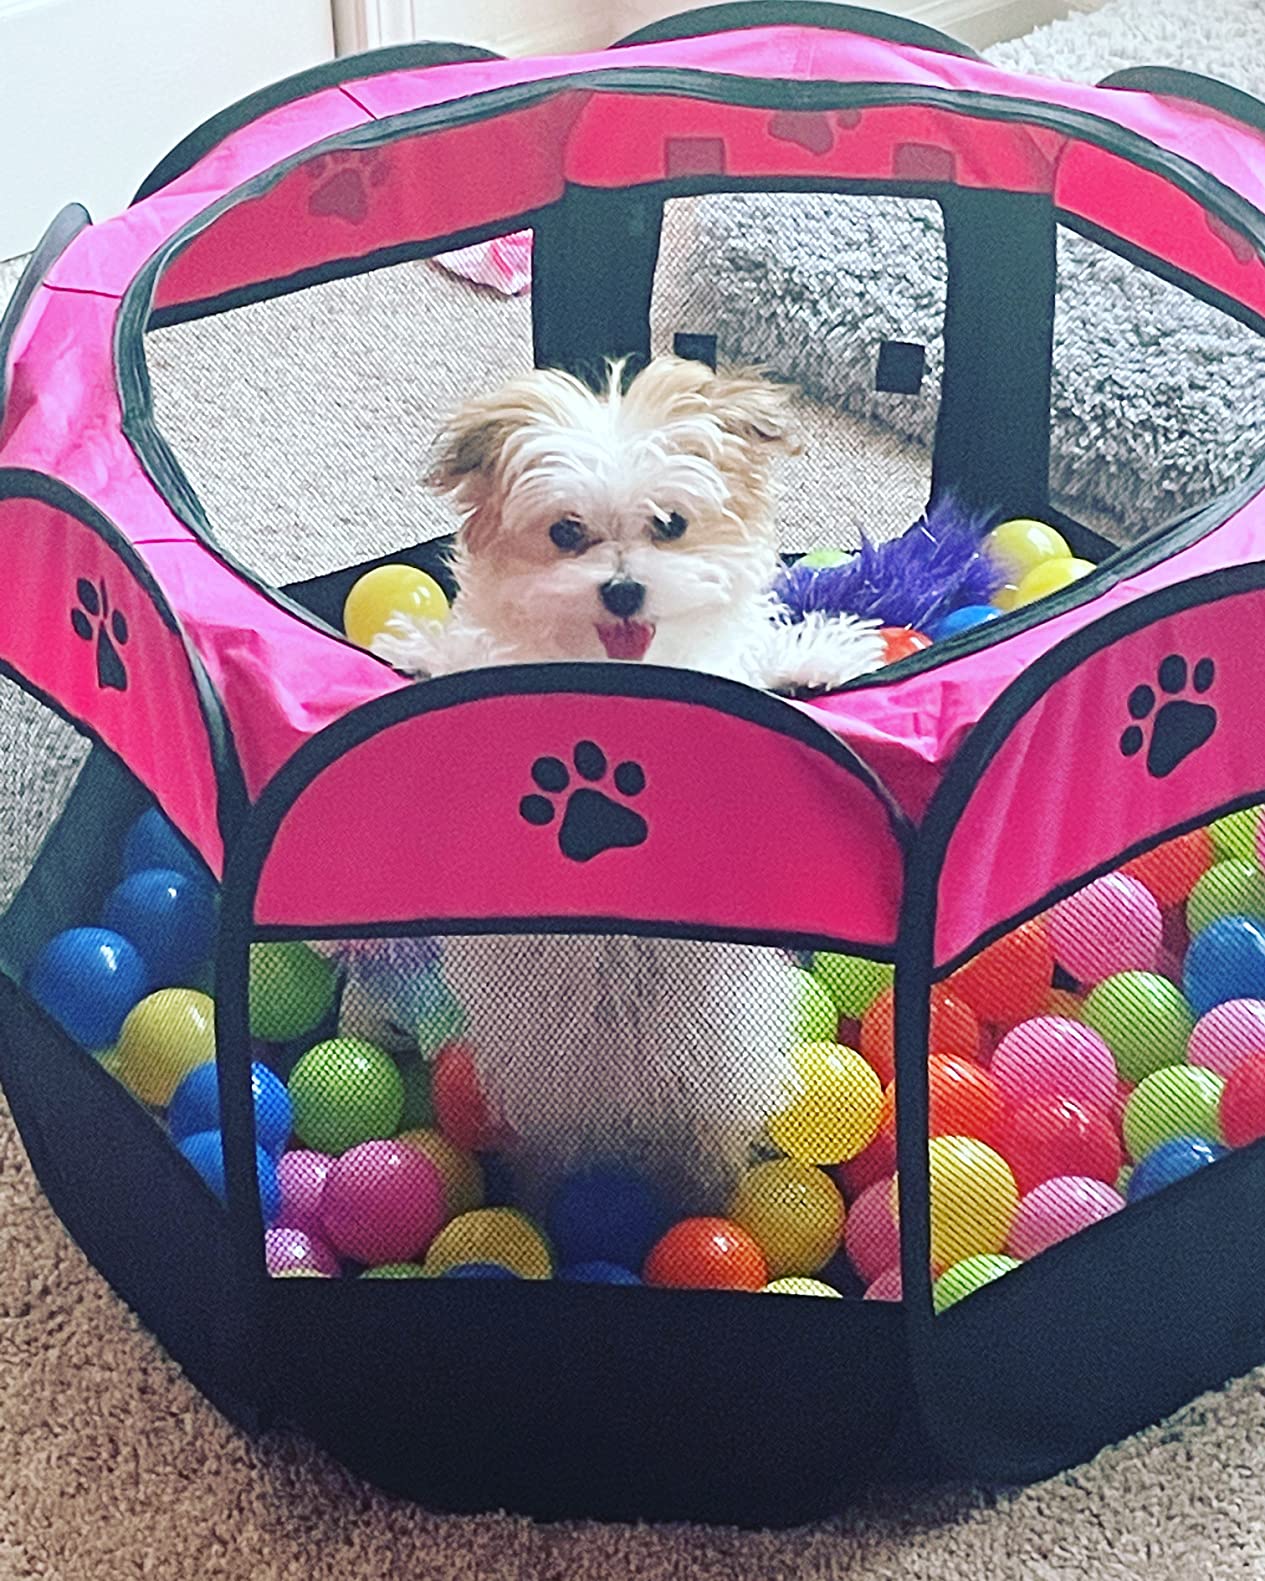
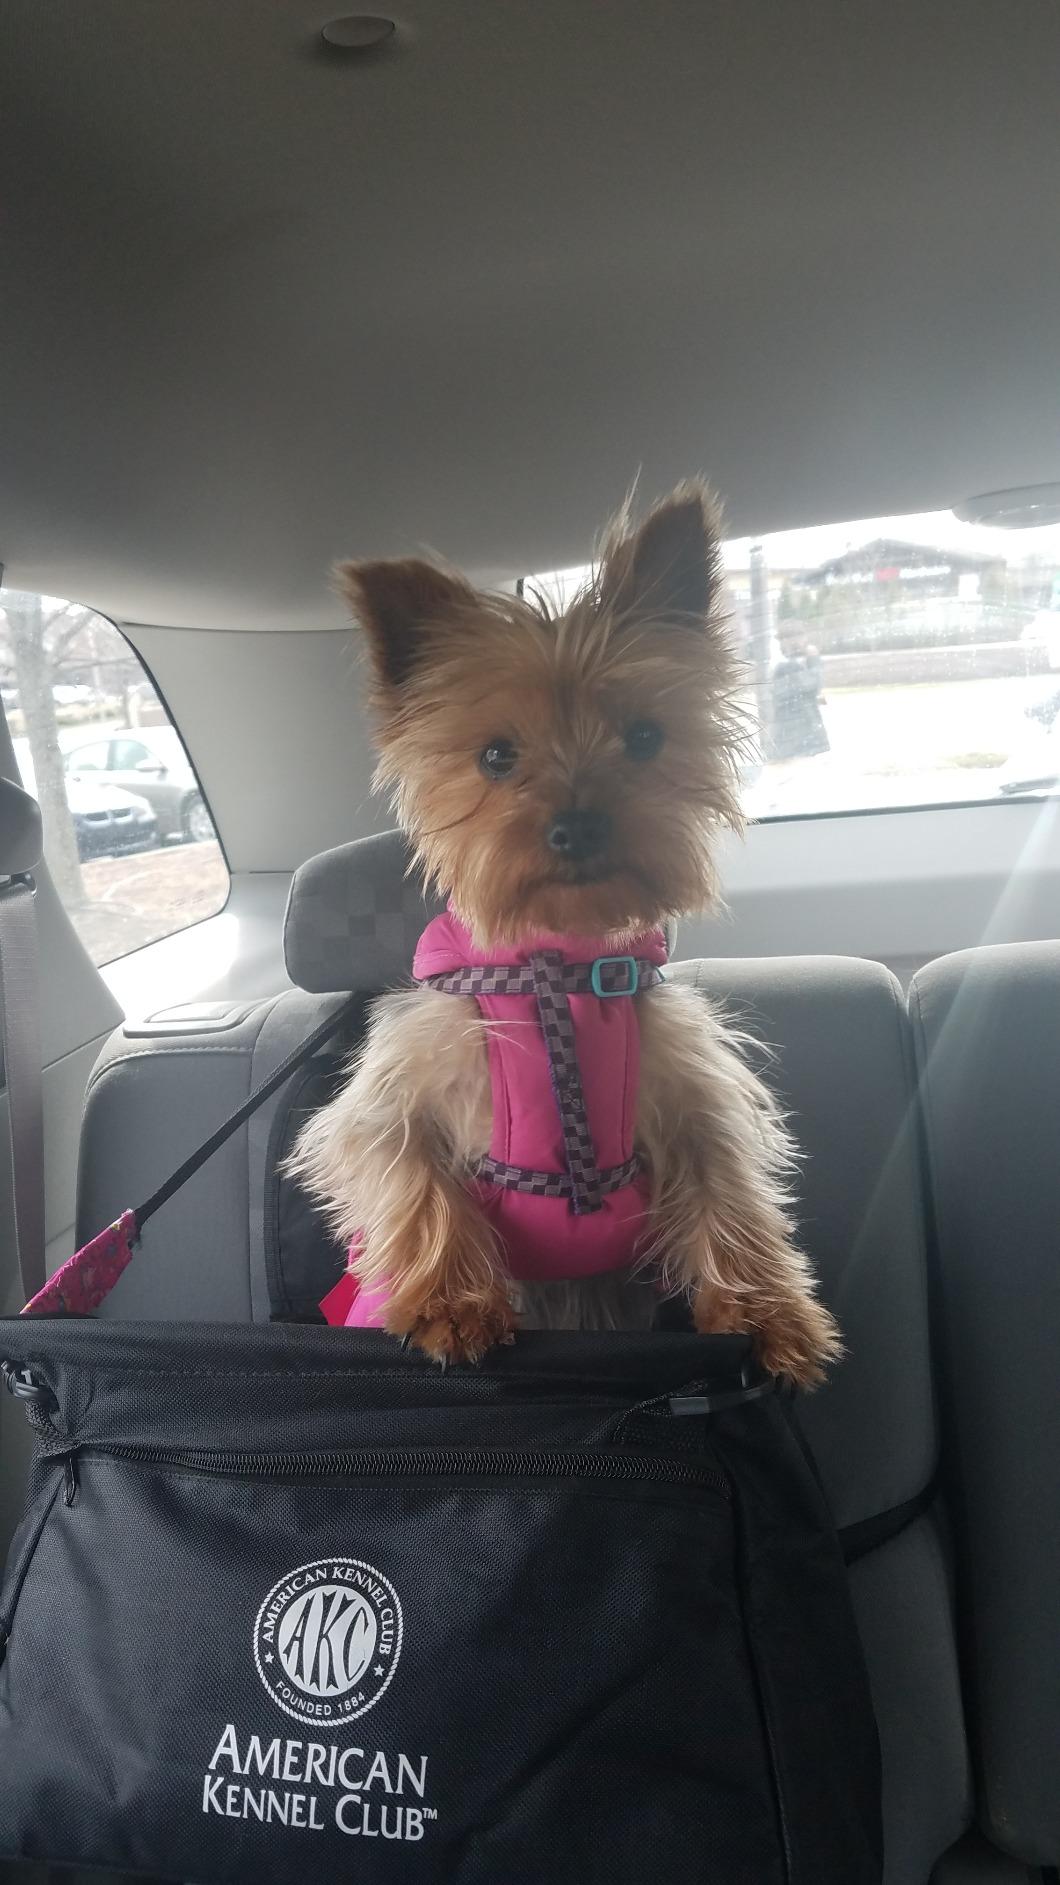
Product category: items_kennel
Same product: no